Minnesota Air National Guard

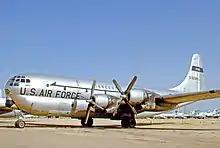
A Boeing C-97G freighter of the Minnesota Air National Guard, 1971

Included in this mobilization were members and Boeing C-97G Stratofreighters of the 133rd Air Transport Wing, who served in federal active service for 11 months while operating out of their home station at the Minneapolis–Saint Paul International Airport.